Answer in natural language. Considering the relative positions, is Window above or below blue modern dining table? Choose between the following options: below or above
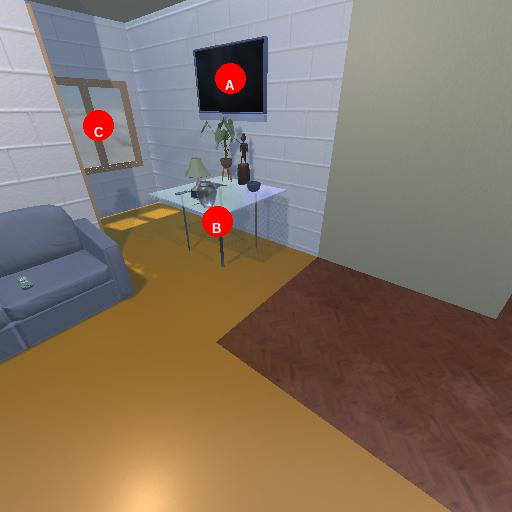
<answer>above</answer>